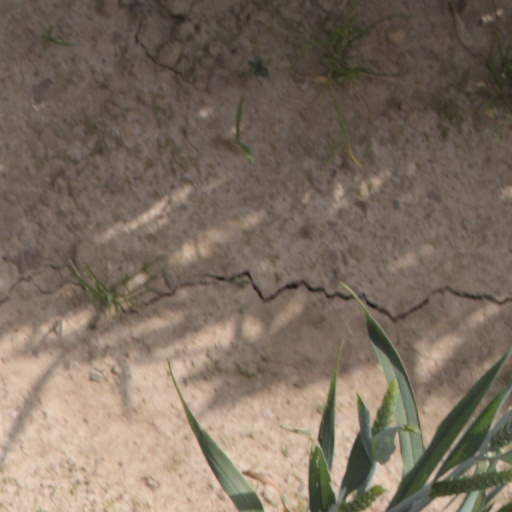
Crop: wheat